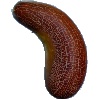
Label: Cucumber Ripe 1